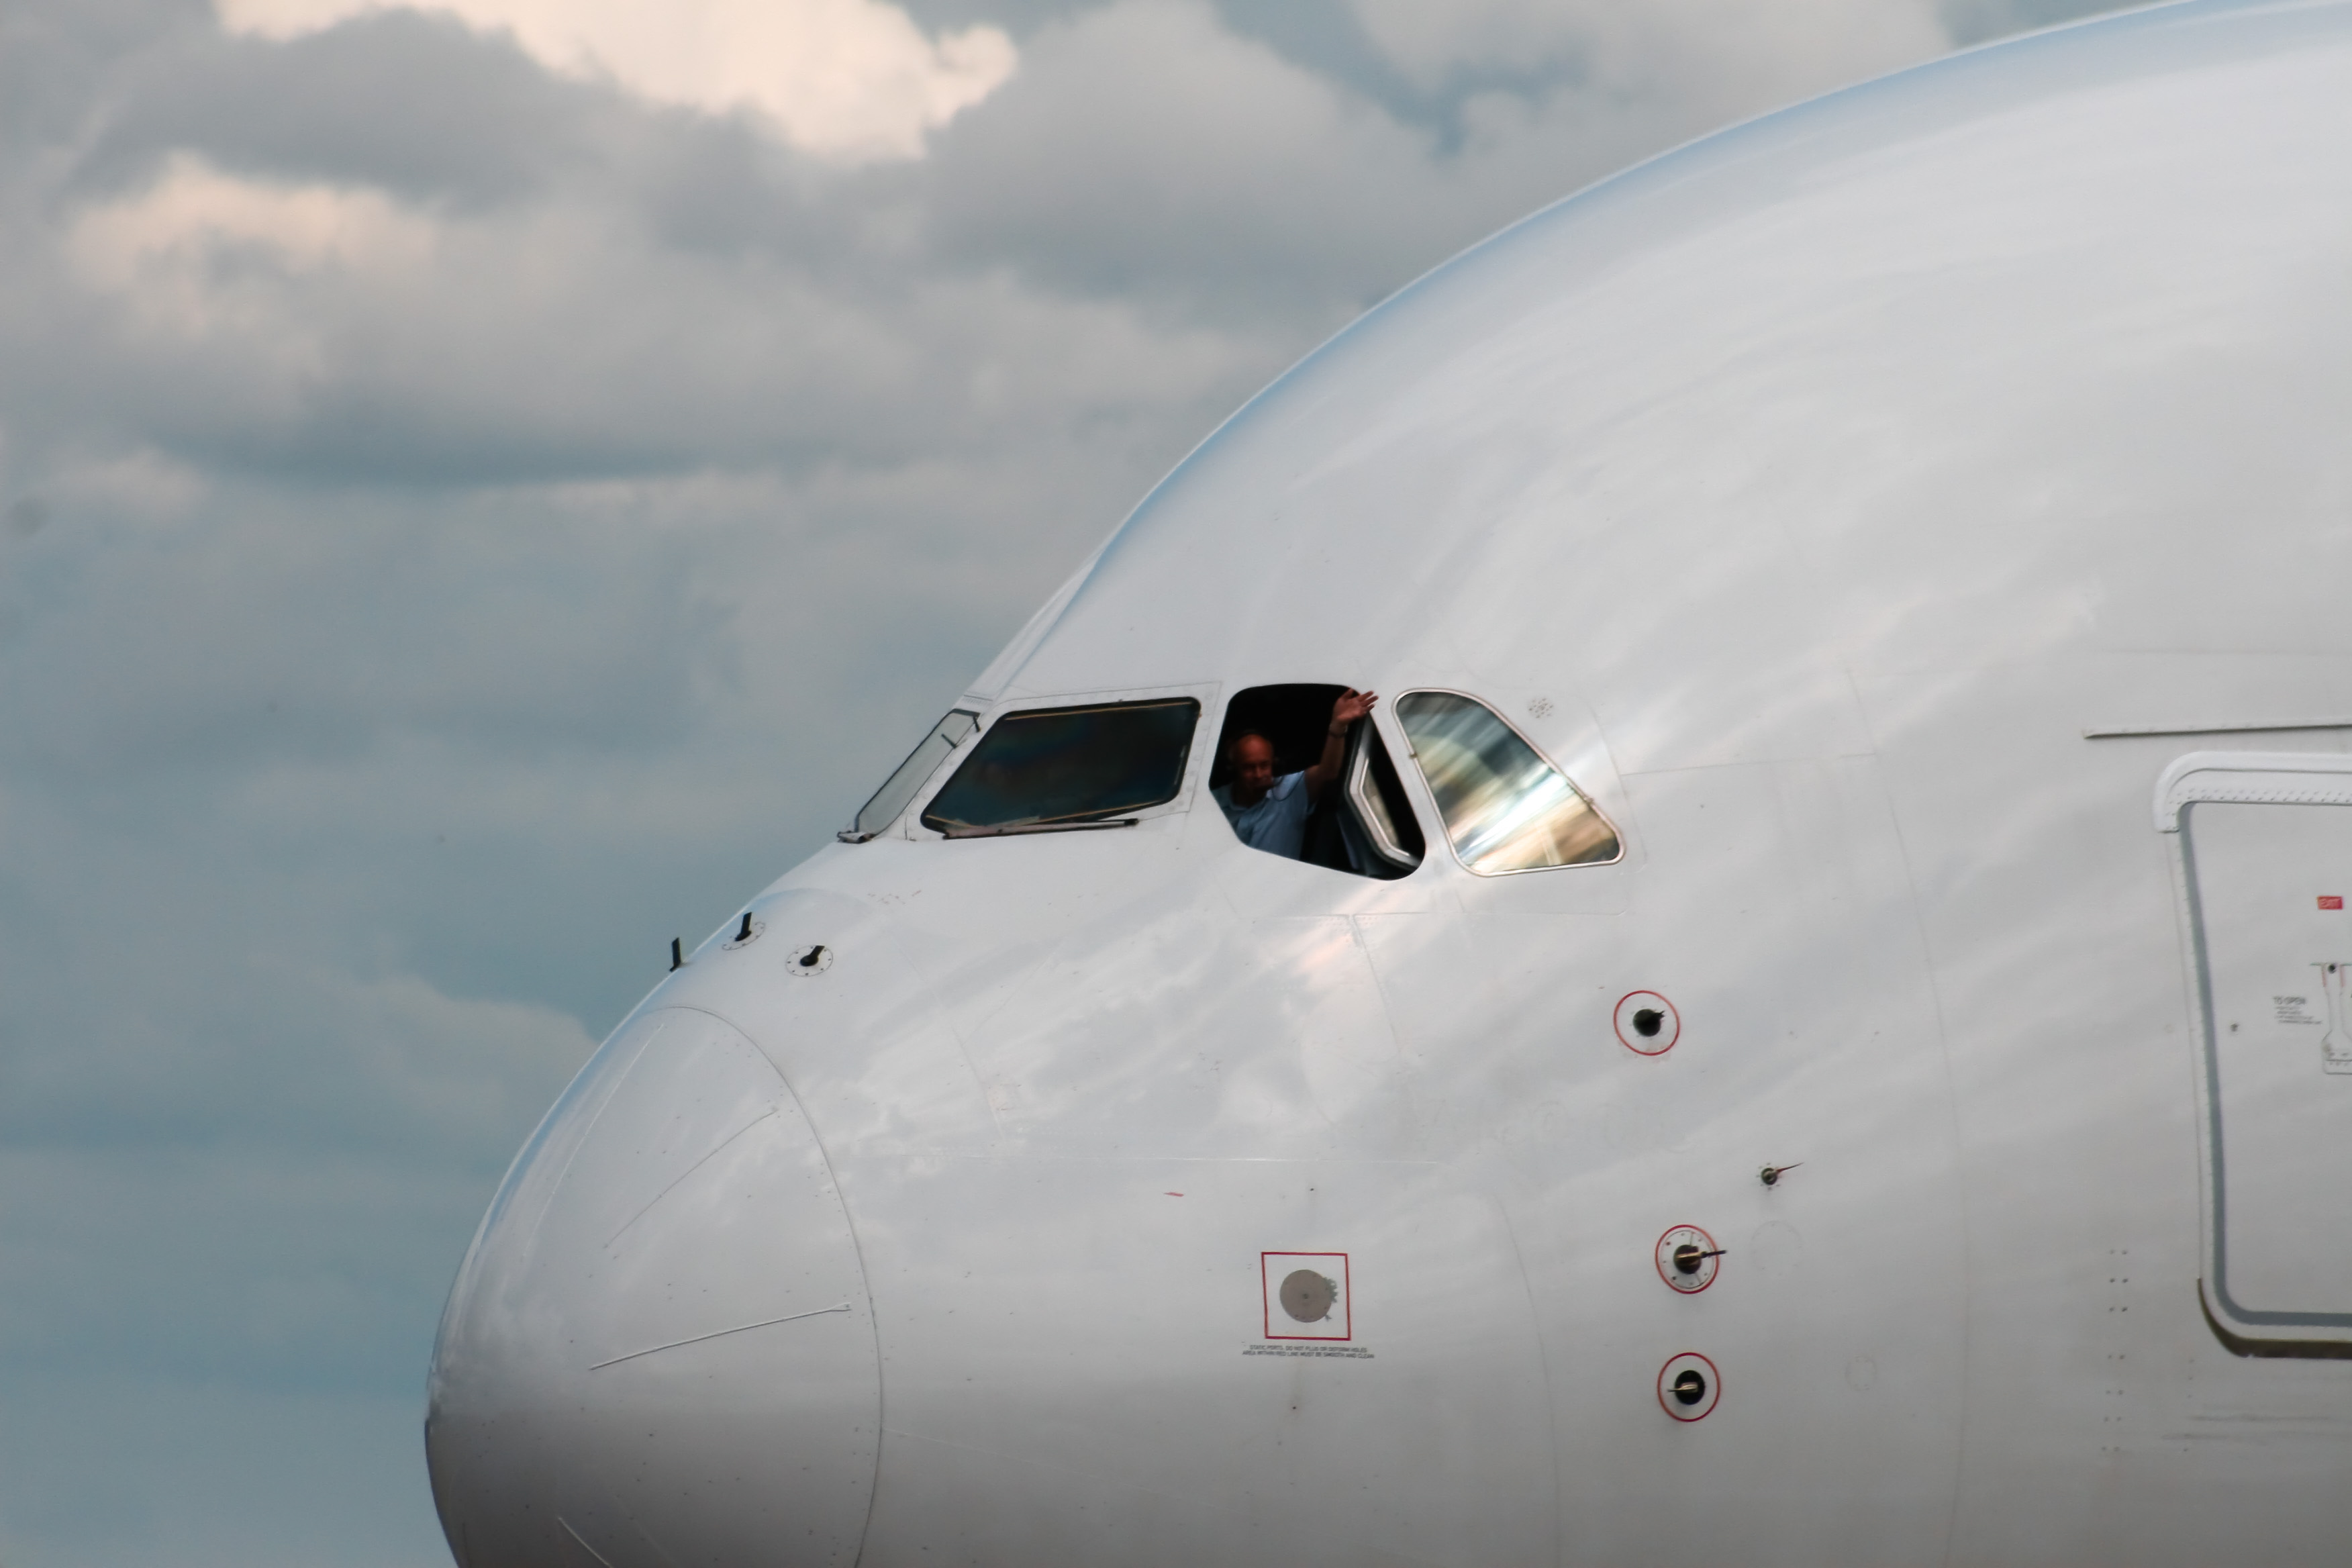
wing, wave, airplane, aircraft, vehicle, airline, aviation, flight, cockpit, pilot, airliner, airbus, a380, air force, jet aircraft, boeing 737, atmosphere of earth, narrow body aircraft, aircraft engine